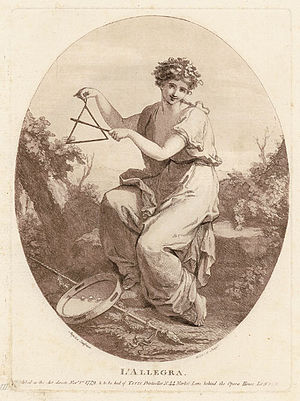
Triangel
Angelika Kauffmann: L'Allegra, 1779
Trianglen er et musikinstrument og bliver brugt som slagtøj, som oftest i forbindelse med symfoniorkestre. Trianglen er konstrueret af metal og er formet som en trekant, hvoraf navnet forekommer. Metallet er på moderne triangler oftest af stål. I folkemusik, samba og rockmusik er trianglen ofte håndholdt, så en side kan bliver dæmpet ved hjælp af fingerne, hvilket påvirker tonens frekvens, i modsætning til klassiske sammenhænge hvor trianglen hænger fra en snor.